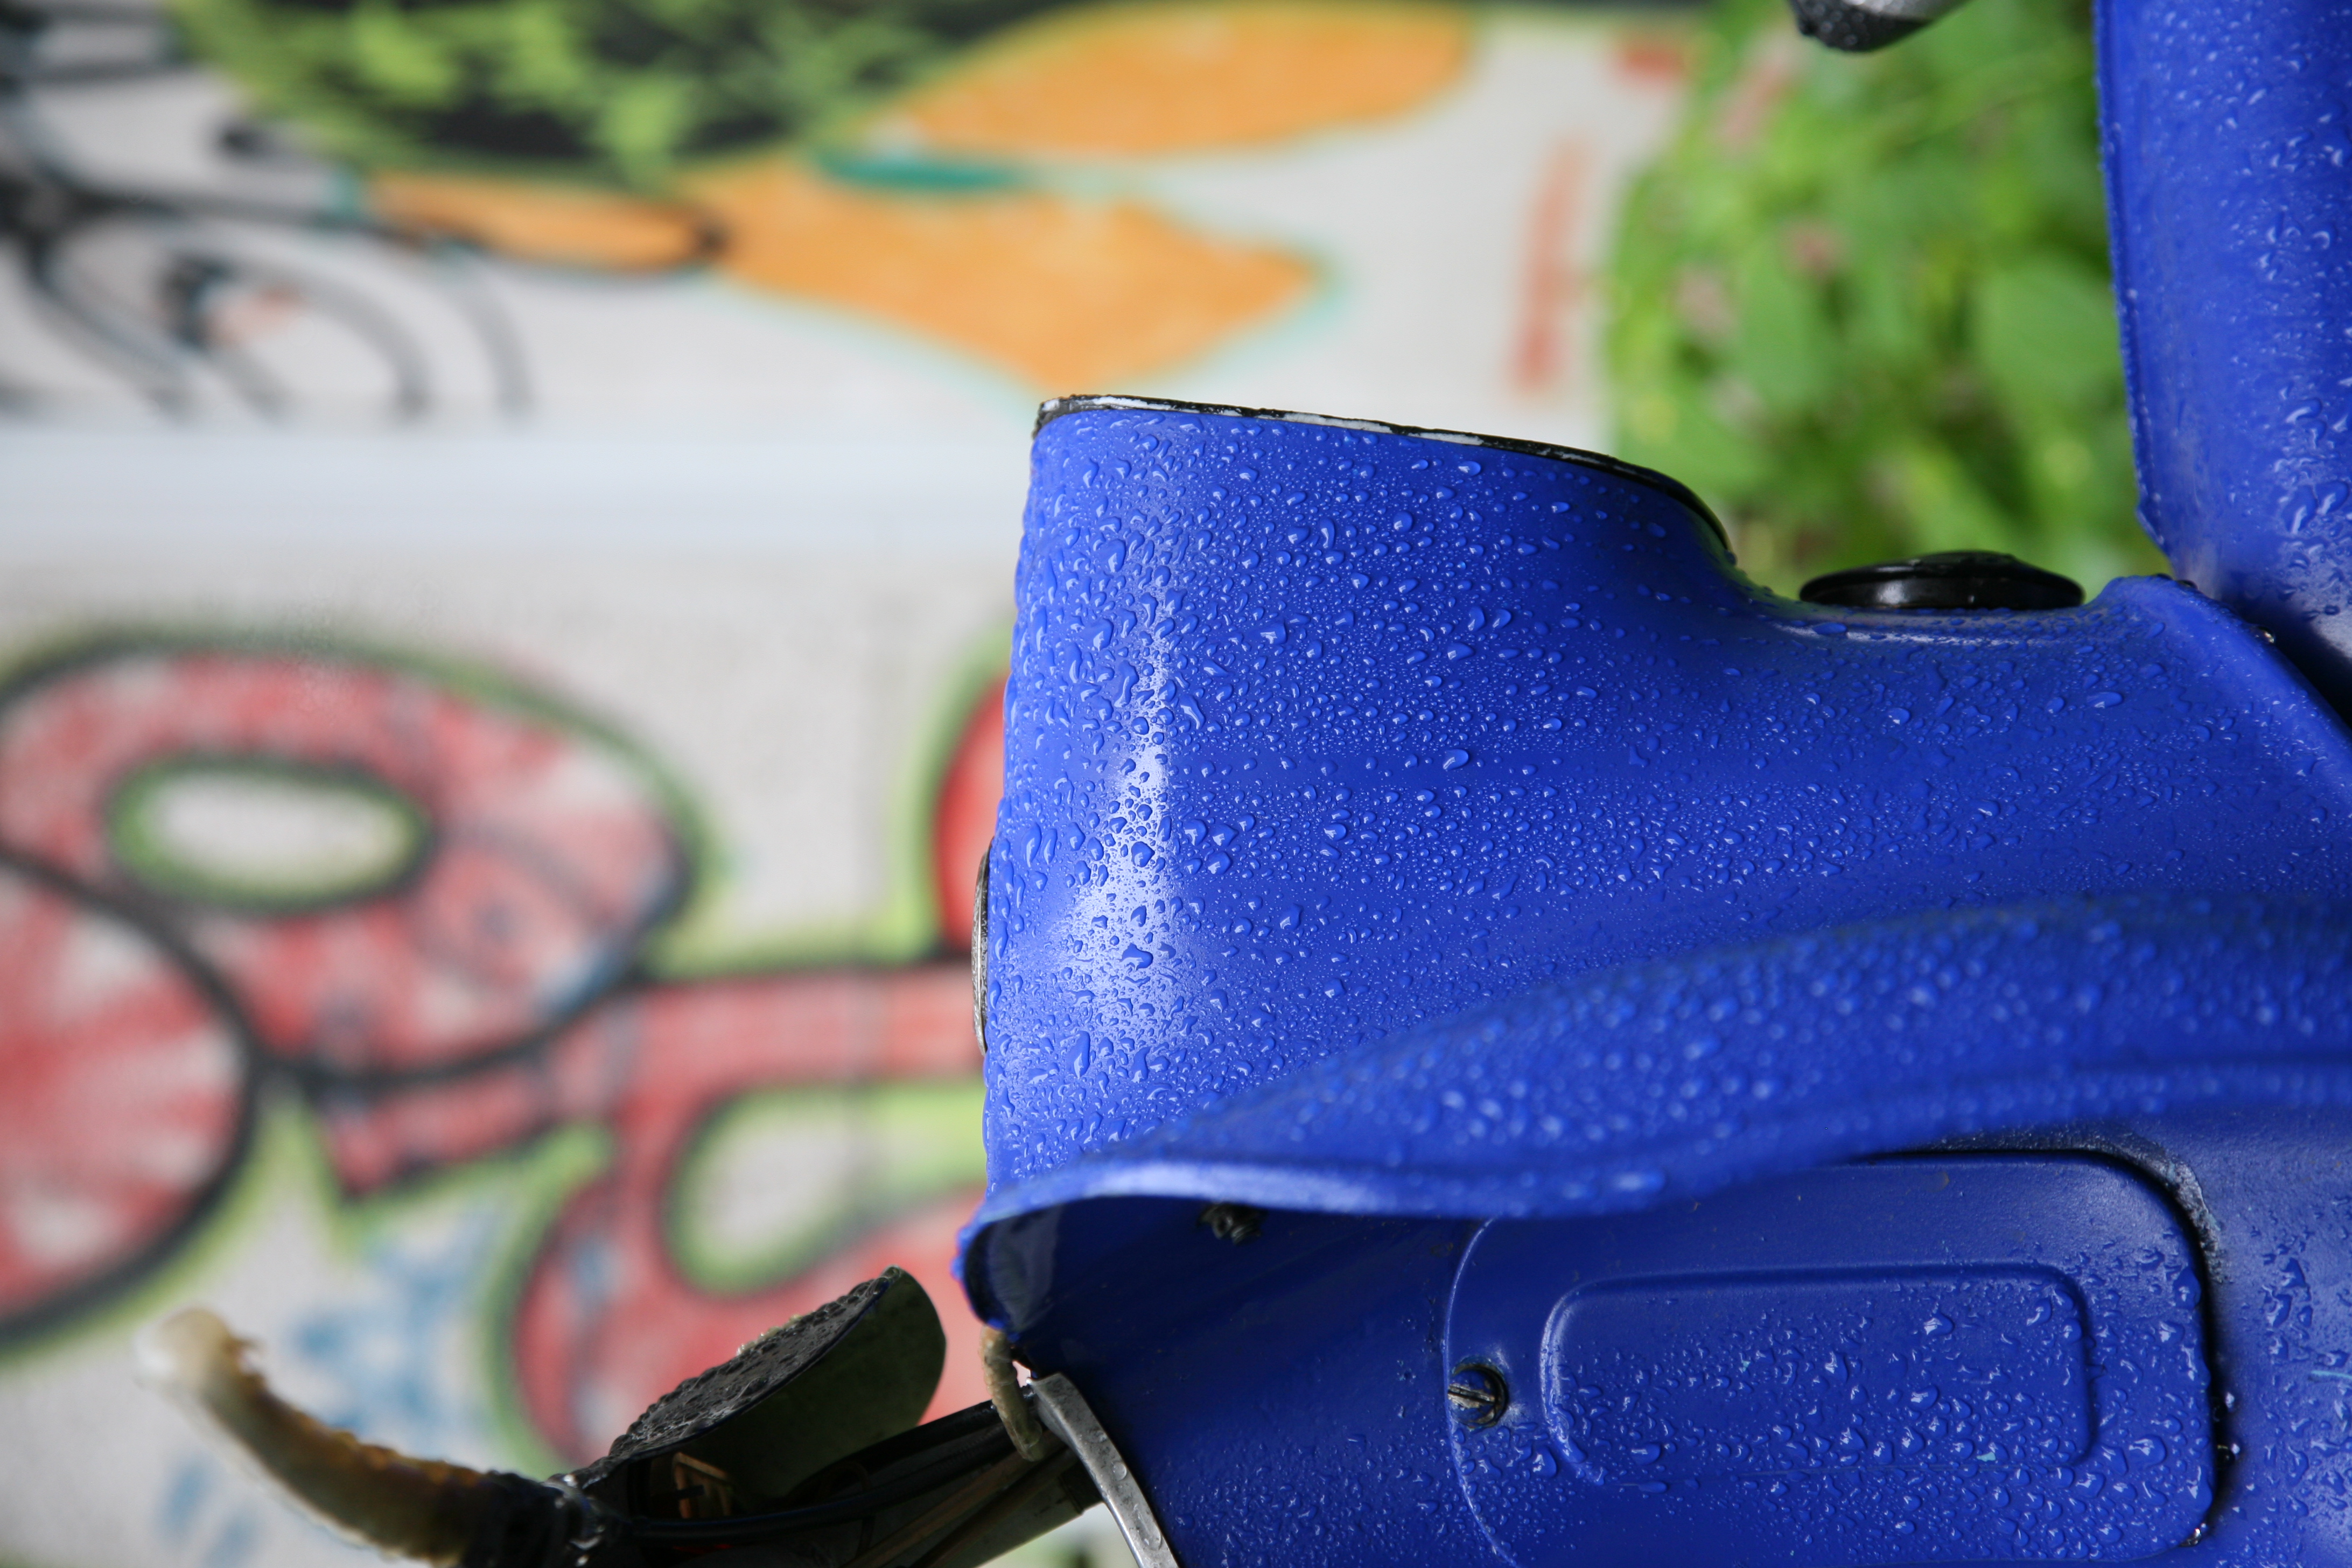
hand, flower, spring, green, red, color, blue, yellow, motorbike, graffiti, tag, germany, deutschland, allemagne, berlin, hostel, kreuzberg, regenbogen, regenbogenfabrik, mobylette